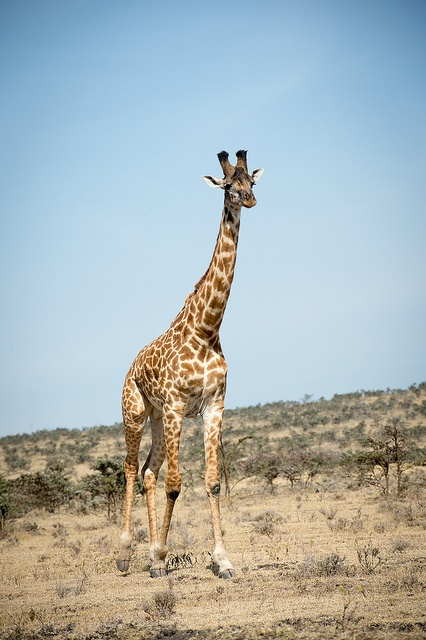
A giraffe standing on a desert field next to rocks.
A giraffe is standing in the middle of a field.
Giraffe walking through an area with very little vegetation.
A tall giraffe is walking through a field.
The giraffe stands majestically, blending in to the savanna.